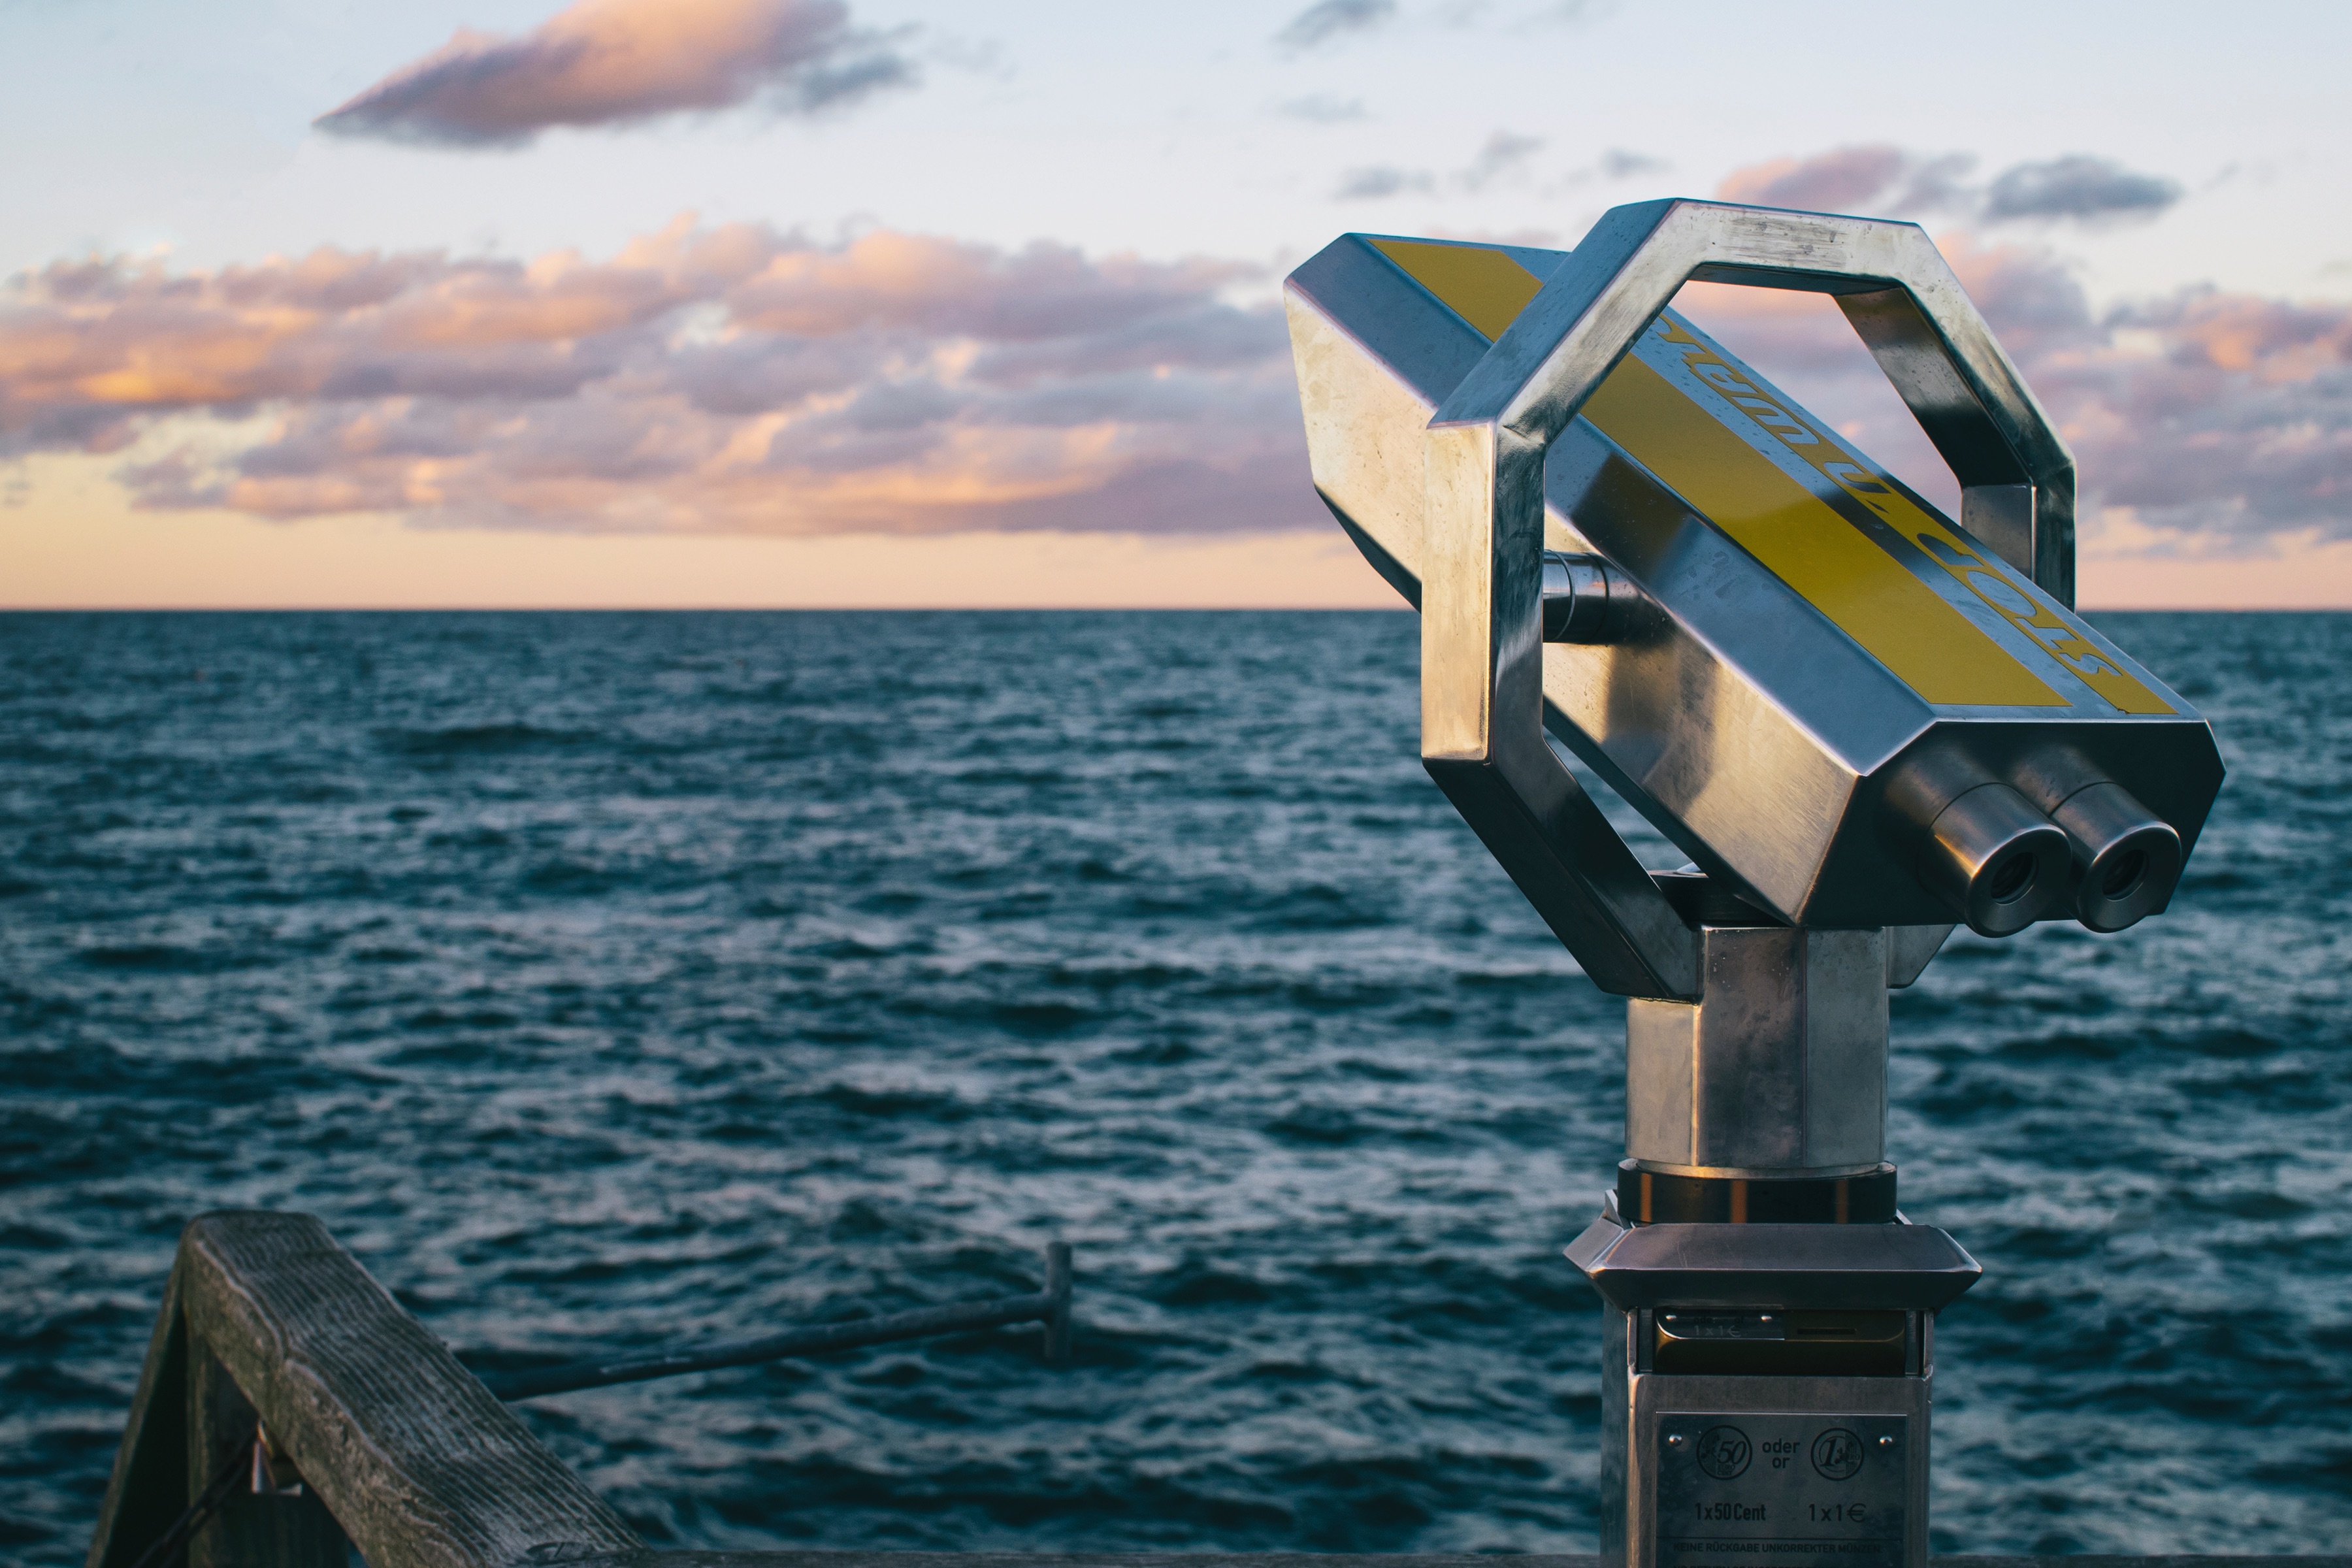
beach, sea, coast, water, ocean, horizon, cloud, boat, wave, wind, telescope, vehicle